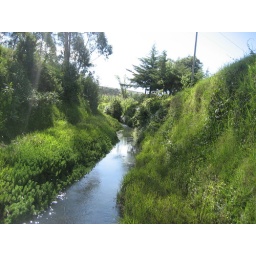
This is the river by my house- Susi and I had a hell of a time trying to cross it.